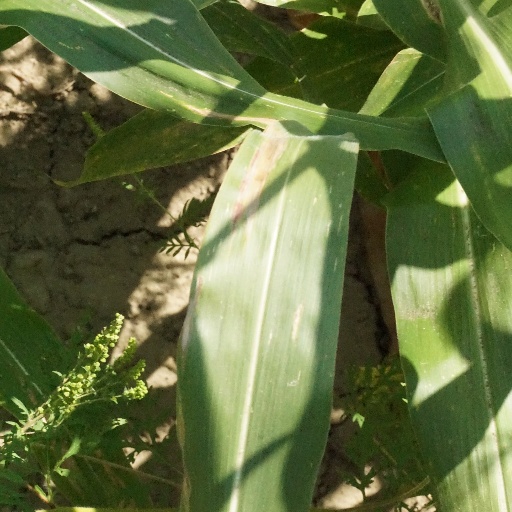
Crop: maize; corn